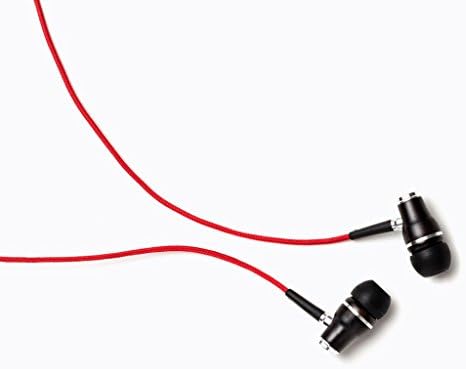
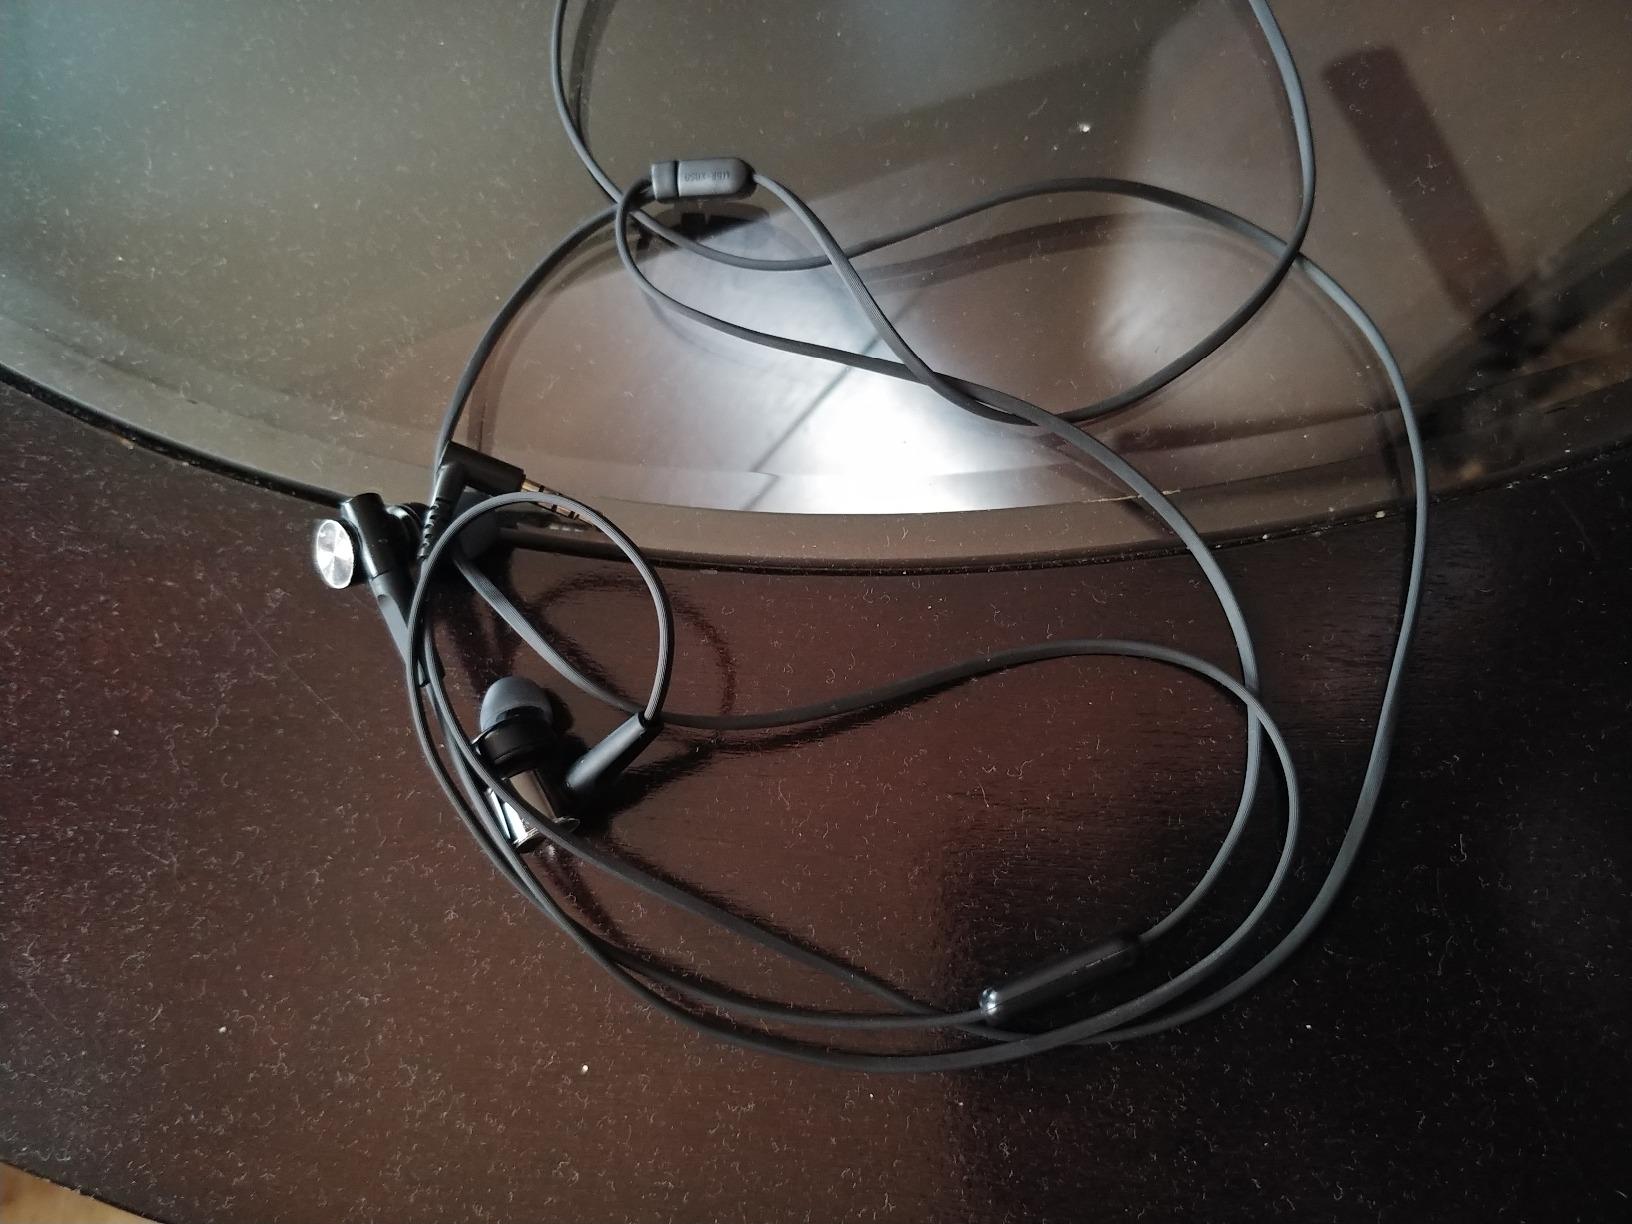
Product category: headphones
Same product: no